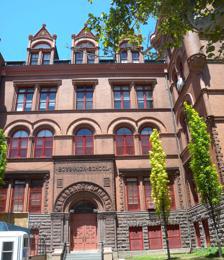
Building: Boys High School (Brooklyn)
Country: United States of America
Year built: 1891
Public school in New York City United States historic place Boys High School U.S. National Register of Historic Places New York City Landmark South face Show map of New York City Show map of New York Show map of the United States Location 832 Marcy Ave, New York Coordinates 40°41′4″N 73°56′54″W / 40.68444°N 73.94833°W / 40.68444; -73.94833 Area 1.9 acres (7,700 m 2 ) Built 1891 Architect James W. Naughton , C. B. J. Snyder Architectural style Romanesque, Rundbogenstil NRHP reference No. 82003361 Significant dates Added to NRHP February 25, 1982 Designated NYCL September 23, 1975 Boys High School is a Romanesque Revival -style public school building in the Bedford–Stuyvesant neighborhood of Brooklyn , New York , United States. It is regarded as "one of Brooklyn's finest buildings". Architecture The Romanesque Revival building is richly decorated in terracotta somewhat in the style of Louis Sullivan . The building is admired for its round corner tower, dormers, and soaring campanile . The building was erected in 1891 on the west side of Marcy Avenue between Putnam Avenue and Madison Street. It was designed by James W. Naughton , Superintendent of Buildings for the Board of Education of the City of Brooklyn. The building is regarded as Naughton's "finest work." When Boys High was landmarked by the New York City Landmarks Preservation Commission in 1975, the commission called it "one of the finest Romanesque Revival style buildings in the city". It was listed on the National Register of Historic Places on February 25, 1982. The building was the exterior filming location for the Knickerbocker Hospital in the television show The Knick . School In 1975, the same year the building was landmarked, Boys High merged with Girls' High School to become Boys and Girls High School . Boys and Girls High School immediately moved to a new building at Fulton Street and Utica Avenue . The school was a college preparatory program with high academic standards. Congressman Emanuel Celler described Boys High in his autobiography, "I went to Boys' High School — naturally. I say "naturally" because Boys' High School then, as now, was the high school of scholarships. Boys of Brooklyn today will tell you, "It's a hard school." It was highly competitive..." Another Boys High graduate remembered that "I went to Boys High School in Brooklyn, a great school. It was out of the classic tradition. I guess eighty percent of the student body had to take Latin — we didn't have to; we elected Latin, because we felt it was expected of us." Notable alumni Isaac Asimov Isaac Asimov (1920–1992), author John Barsha (born Abraham Barshofsky; 1898–1976), American professional football player Jules Bender (1914–1982), collegiate and professional basketball player Cy Block (1919–2004), professional baseball player Himan Brown (1910–2010), producer of radio programs Anatole Broyard (1920–1990), essayist, literary critic Emanuel Celler (1888–1981), U.S. Representative for almost 50 years Aaron Copland (1900–1990), classical composer, composition teacher, writer, and conductor Howard Cosell (born Howard William Cohen, 1918–1995), television sports journalist Mel Davis (born 1950), professional basketball player Tommy Davis (born 1939), Major League Baseball player I. A. L. Diamond (1920–1988), screenwriter Martin Dobelle (1906–1986), orthopedic surgeon Hal Draper (born Harold Dubinsky, 1914–1990), socialist activist and author Ted Draper (1912–2006), historian and political writer Lee Farr (1927–2017), actor Leon Festinger (1919–1989), social psychologist Mickey Fisher (1904/05–1963), basketball coach Benjamin Graham (1894–1978), father of value investing Al Goldstein (1936-2013), pornographer Alfred Gottschalk (1930–2009), rabbi, leader in Reform Judaism movement Jerome Anthony "Little Anthony" Gourdine (born 1941), lead singer of The Imperials Sihugo "Si" Green (1933–1980), professional basketball player Ezra E. H. Griffith (born 1942), psychiatrist Daniel Gutman (1901-1993), lawyer, state senator, state assemblyman, president justice of the municipal court, and law school dean. Connie Hawkins (1942–2017), basketball Hall of Famer Will Herberg (1901–1977), political activist, philosopher, and author Edward Everett Horton Jr. (1886 - 1970), character actor in film, television, radio, and theater Gene Kelly (1918–1979), major league sportscaster W. Langdon Kihn (1898–1957), portrait painter and illustrator Morris Kline (1908–1992), professor of mathematics Joseph Isaac Kramer (1924–2021), doctor Benjamin Lax (1915–2015), physicist elected to National Academy of Sciences William Levitt (1907–1994), developer of Levittown Harry E. Lewis (1880–1948), lawyer, Brooklyn district attorney, New York Supreme Court Justice Norman Lloyd (1914–2021), actor, director and producer Norman Mailer (1923–2007), novelist, journalist, playwright, screenwriter, actor and film director Mickey Marcus (1901–1948), US Army colonel who became Israel's first general Ernest Martin (born 1932), theatre director and manager, actor Abraham Maslow (1908–1970), professor of psychology Will Maslow (1907–2007), lawyer and civil rights leader Sean Michaels (born 1958), pornographic actor Irving Mondschein (1924–2015), track and field champion Jack Newfield (1938-2004), journalist Man Ray (born Emmanuel Radnitzky, 1890–1976), artist Max Roach (1924–2007), jazz percussionist, drummer, and composer E. Ivan Rubenstein (1895–1955), lawyer and judge Meyer Schapiro (1904-1996), art historian Aubrey Schenck (1908–1999), motion picture producer Allie Sherman (1923–2015), National Football League player and head coach Meier Steinbrink (1880–1967), lawyer and New York Supreme Court Justice Fred Thompson (1933–2019) Hall of Fame Track and Field Coach Lawrence Tierney (1919-2002), movie actor Solly Walker (1932-2017), first African American to play for St. John's University basketball team Alexander S. Wiener (1907–1976), leader in fields of forensic medicine, serology, and immunogenetics Lenny Wilkens (born 1937), NBA player and coach; Hall of Fame player and coach Izzy Yablok (1907–1983), football player Distinguished faculty Mickey Fisher (1935-1962), Basketball coach made the Final Four every year from 1956 to 1962, coach of the Israeli Men's Olympic basketball team , Rome 1960. James Sullivan (1873-1931), Principal (1907-1916), later Director of the YMCA for the American Expeditionary Forces, New York State Historian, and Director of Archives and History. See also List of New York City Landmarks References